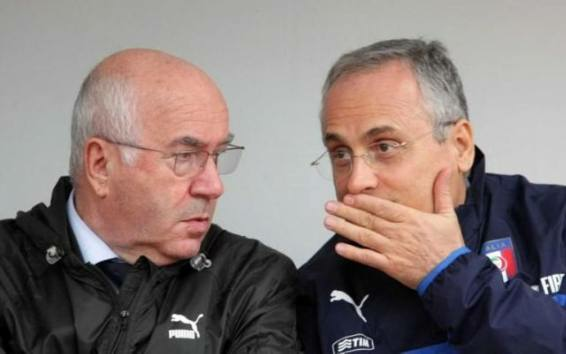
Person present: Yes